Ampol

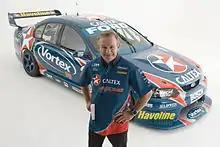
The Caltex-sponsored Ford Falcon BA of Russell Ingall in 2006.

Was a mini Woolworths convenience store offering a smaller range of items such as fresh food found at the major Woolworths Supermarkets, along with offering coffee. Some sites also contained a co-located Boost Juice outlet. Ampol Woolworths MetroGo was owned and operated by Ampol and was not part of EG Australia. Prior to March 2022, they were previously known simply as Ampol Woolworths Metro stores. On 21 August 2023, Ampol announced in their 2023 Half Year Results presentation that all 50 Ampol Woolworths MetroGo stores would be rebranded to Ampol Foodary. The rebranding had since been completed.